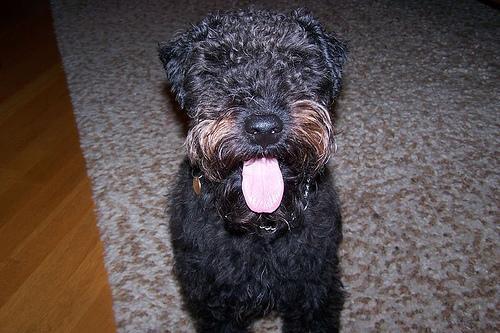
Lakeland_terrier